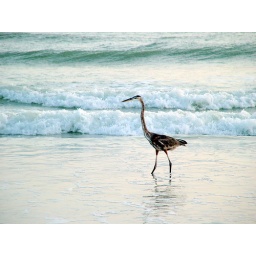
big bird on Treasure Island beach in Florida